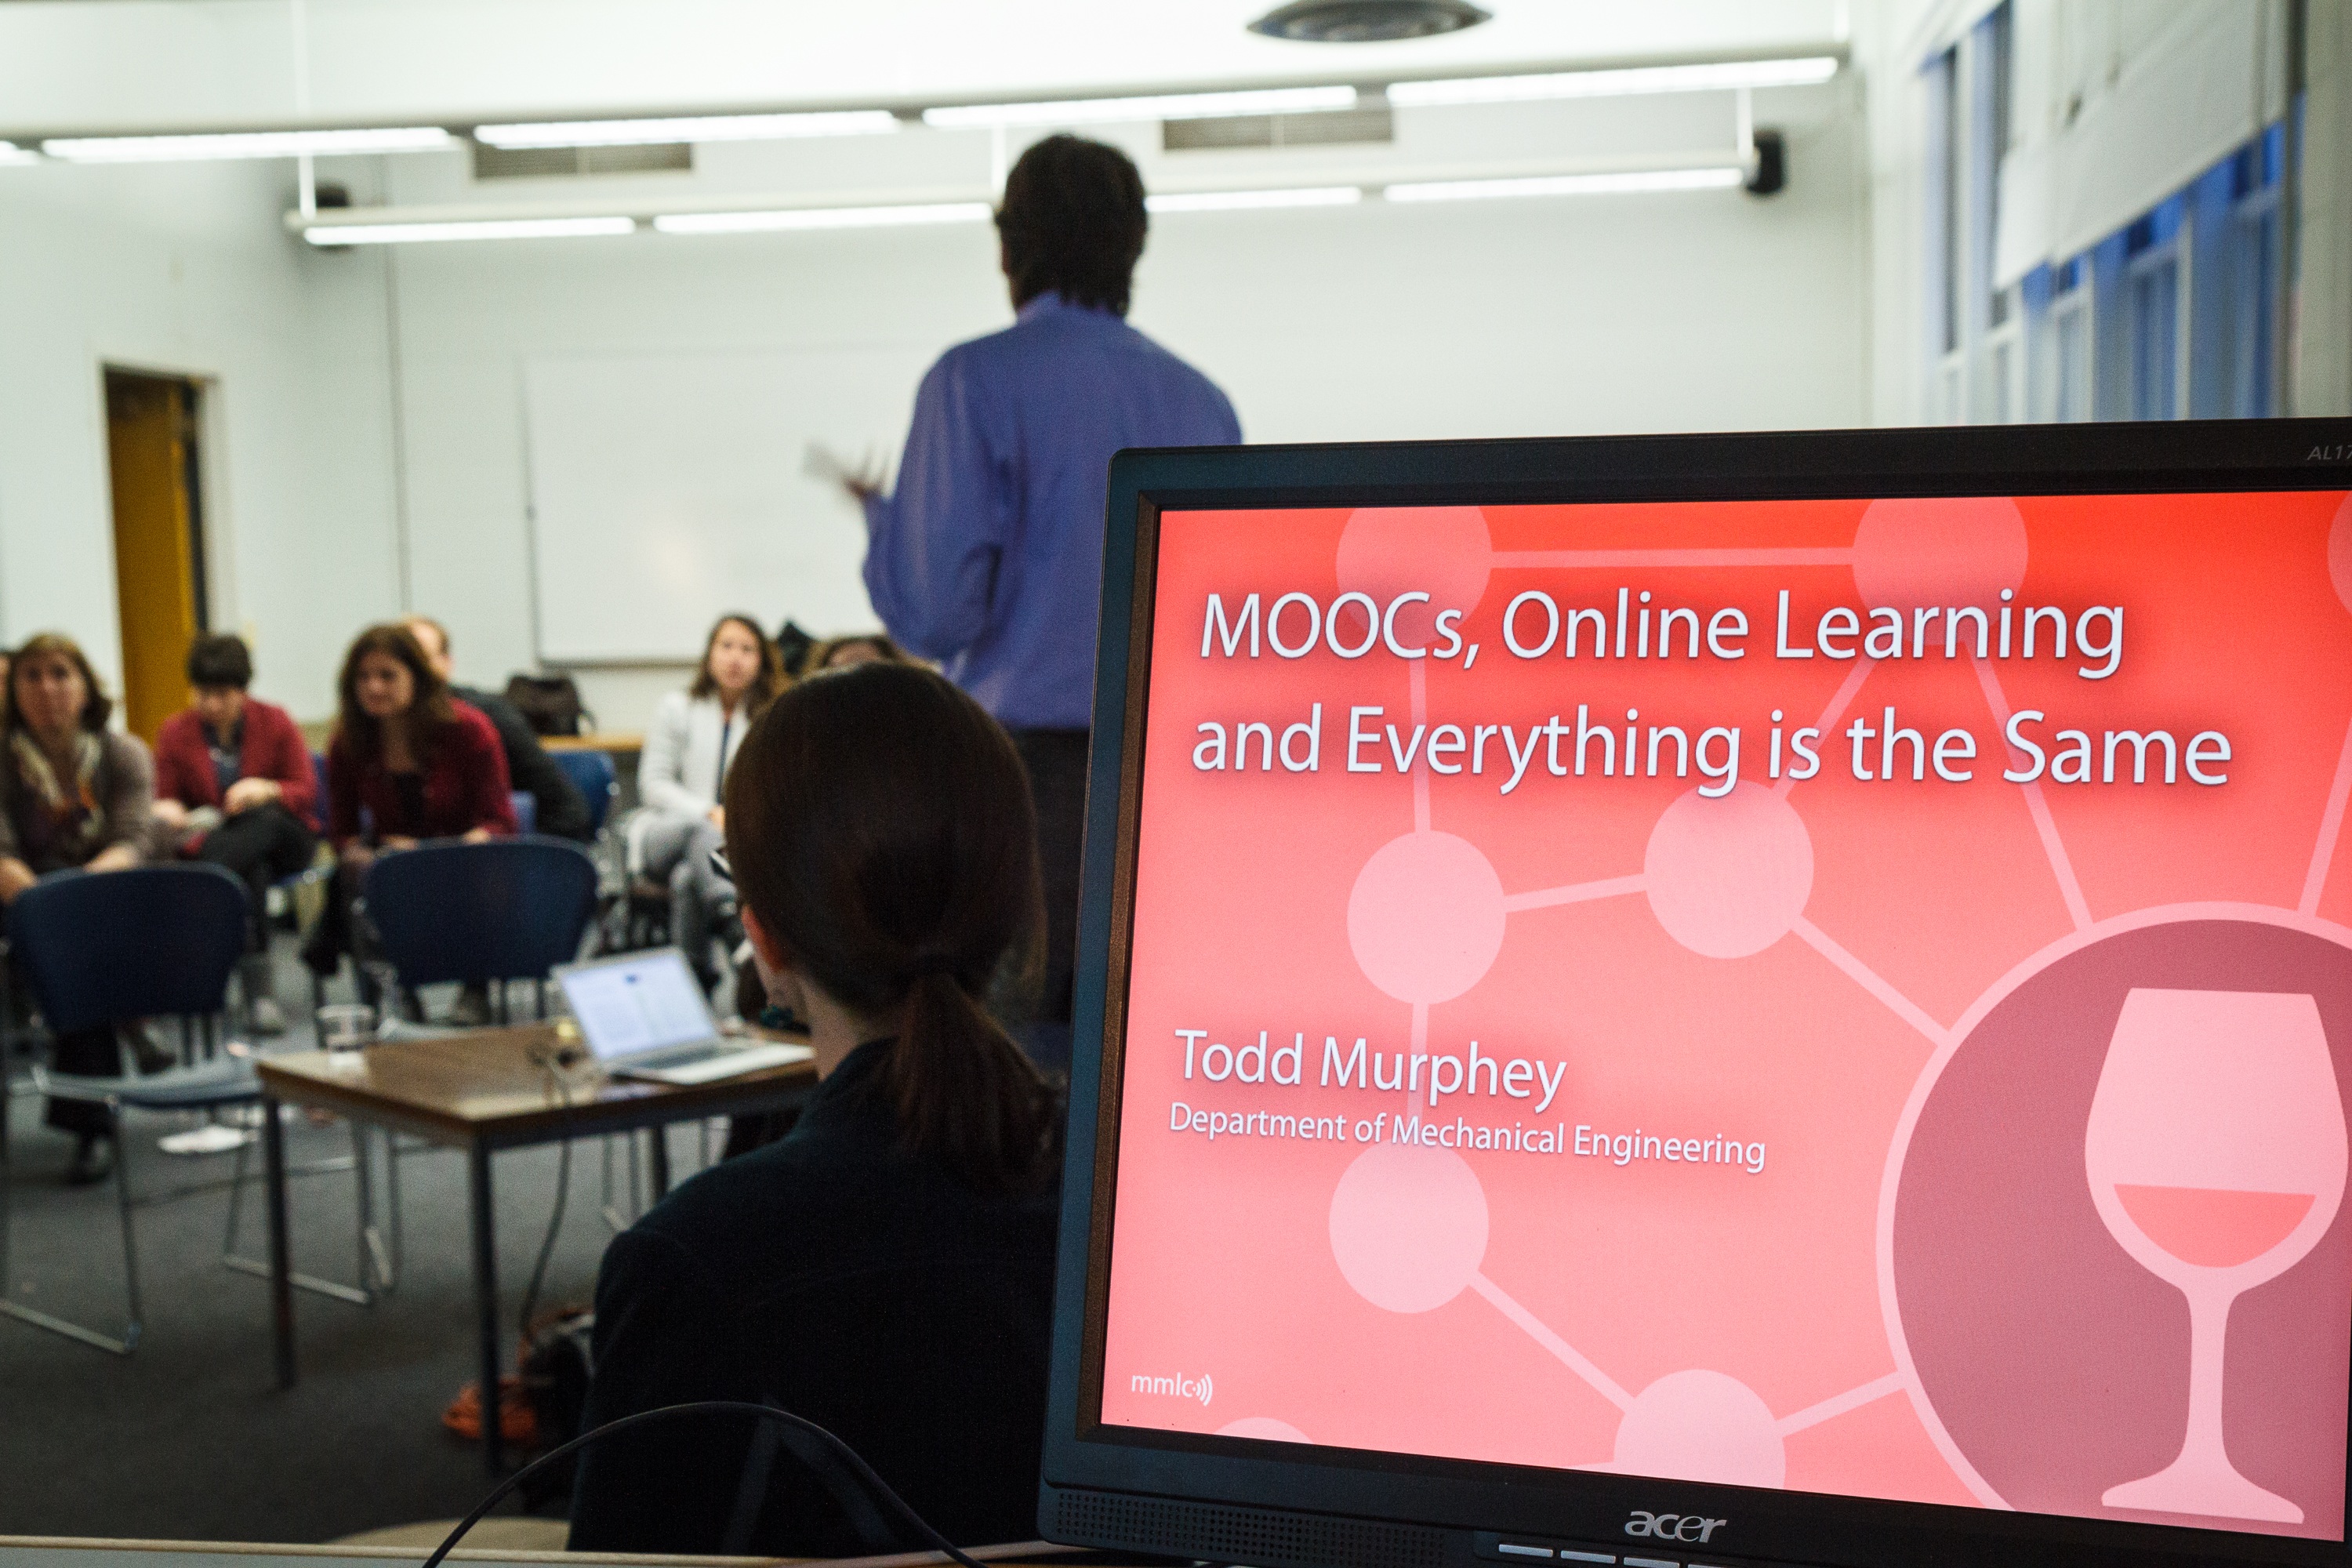
meeting, education, brand, university, course, learning, class, presentation, briefing, group meeting, adult education